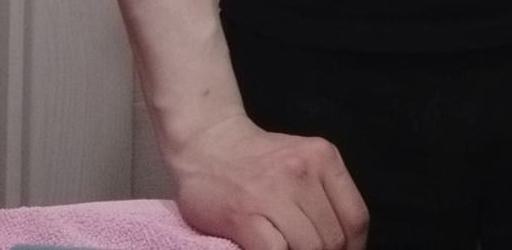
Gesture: no_gesture